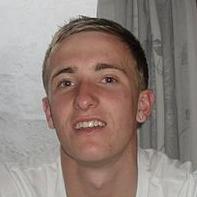
Age: 17